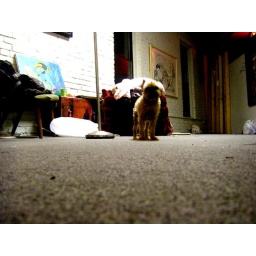
the most artistic dog in salt lake city